Ski

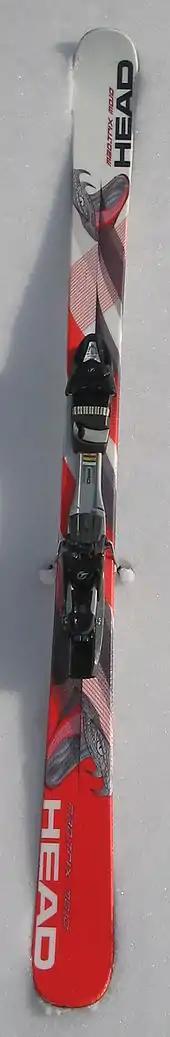
A shaped alpine ski with relatively little sidecut and classic camber: the tip and tail of an unweighted ski touch the snow while the midsection is in the air.

Skis are runners, attached to the user's feet, designed to glide over snow. Typically employed in pairs, skis are attached to ski boots with ski bindings, with either a free, lockable, or partially secured heel. For climbing slopes, ski skins can be affixed to the base of each ski to prevent them from sliding backwards. Originally used as a means of travel over snow, skis have become specialized for recreational and competitive alpine and cross-country skiing.